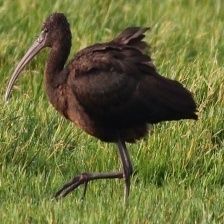
Species: GLOSSY IBIS
Scientific name: PLEGADIS FALCINELLUS